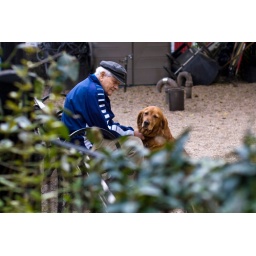
Elderly gentleman sitting with his dog at the dog run in Union Square Park